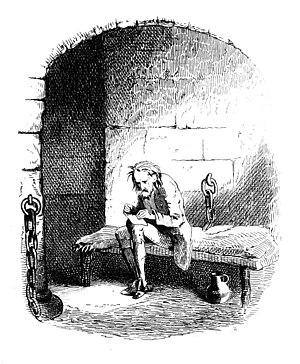
Jean de Roquetaillade est un frère mineur français du couvent d'Aurillac, « théologien, polémiste et alchimiste » selon Jeanne Bignami-Odier. Né entre 1305 et 1310 à Marcolès sur les marges occidentales de l'Auvergne, il est mort à Avignon entre 1366 et 1370.